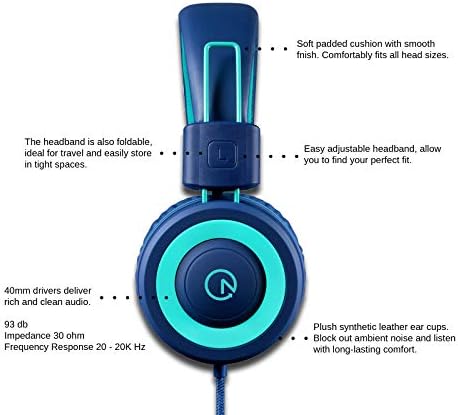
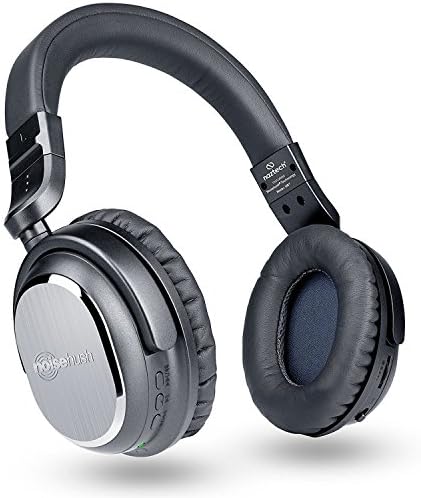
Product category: headphones
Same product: no